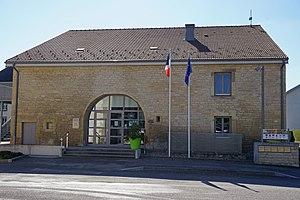
Mairie, maison de services, centre culturel et sportif d'Amblans-et-Velotte.